The Dick Cavett Show

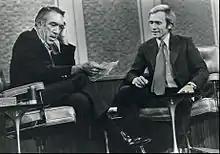
"The Dick Cavett Show" in 1971, with guest Anthony Quinn (left)

The Dick Cavett Show is the title of several talk shows hosted by Dick Cavett on various television networks, including: